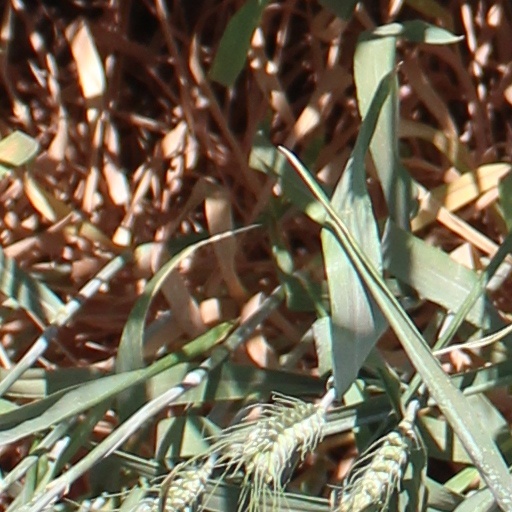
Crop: wheat